Kuttram Purinthal

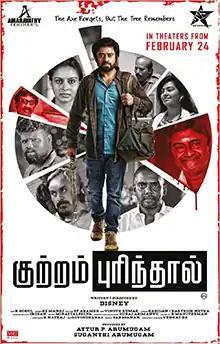
Poster

Kuttram Purinthal is a 2023 Indian Tamil-language action drama film directed by Disney and starring Adhik Babu, Abhinaya and Archana, while M. S. Bhaskar plays a supporting role. The music was composed by K. S. Manoj with cinematography by K. Gokul and editing by S. P. Ahamed. The film was released on 24 February 2023.